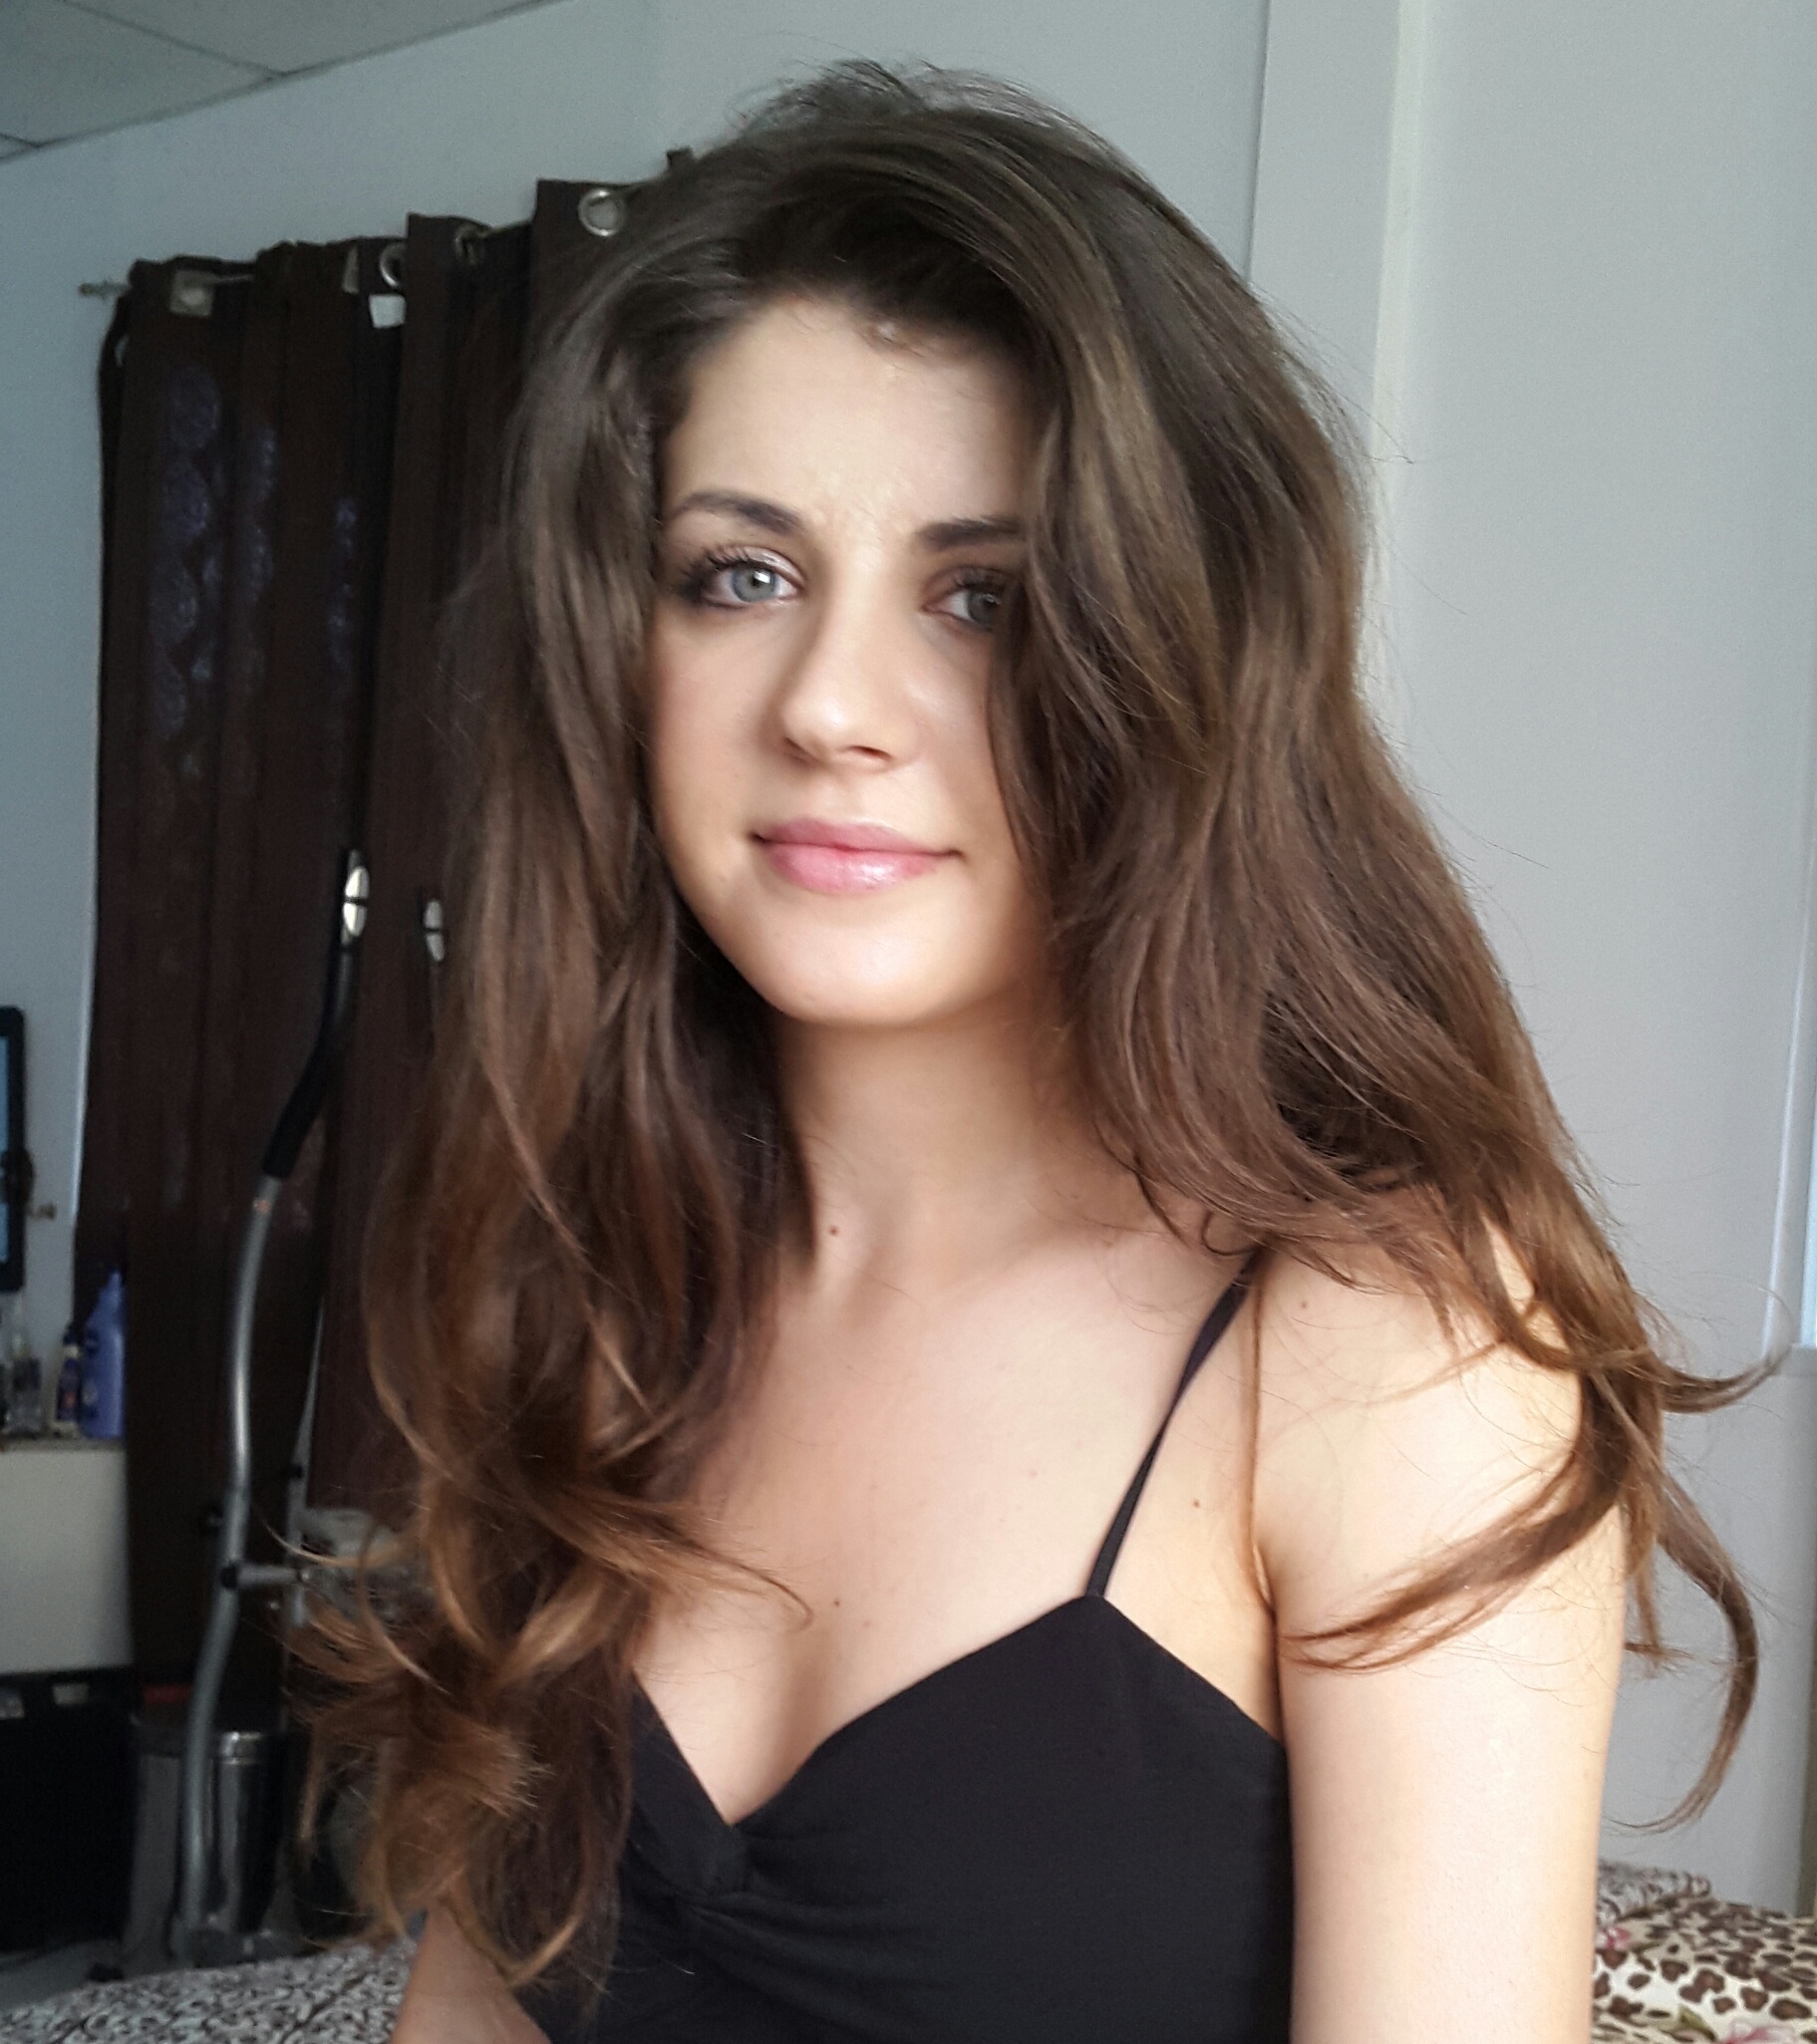
hair, photography, model, clothing, hairstyle, eyebrow, chest, long hair, black hair, face, eye, head, beauty, blond, photo shoot, brown hair, hair coloring, supermodel, human hair color, layered hair